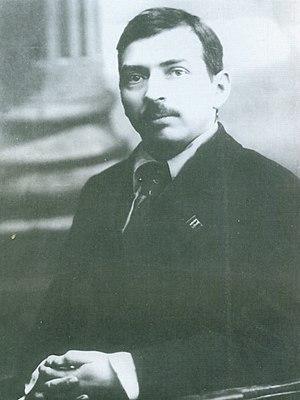
Mikhaïl Pavlovitch Tomski, de son vrai nom Mikhaïl Pavlovitch Efremov, né le 31 octobre 1880 à Saint-Pétersbourg, mort le 22 août 1936 à Moscou est un syndicaliste, révolutionnaire et homme politique russe puis soviétique.